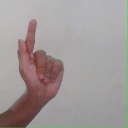
अक्षर: ळ